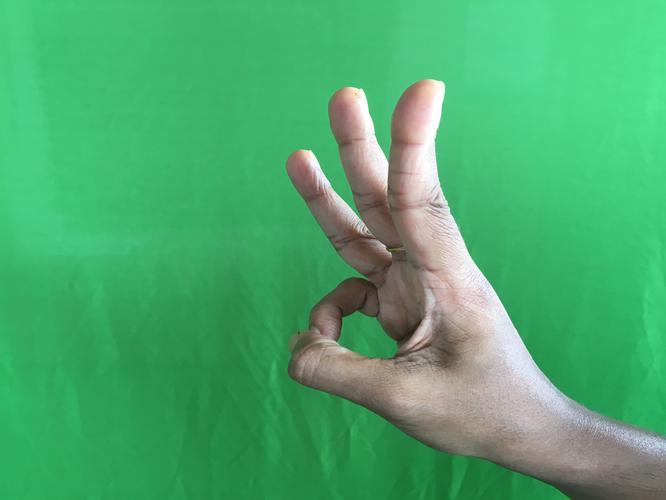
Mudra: Trishulam
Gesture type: single_hand